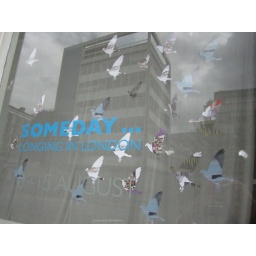
paper pigeons in window